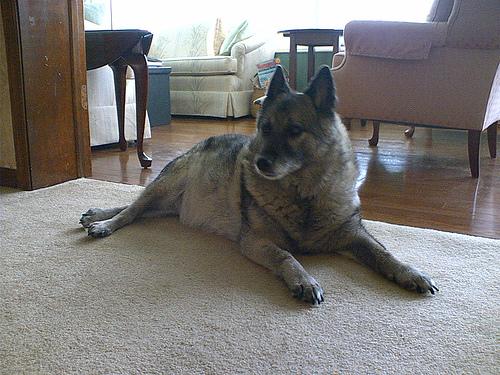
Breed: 217-n000046-Norwegian_elkhound